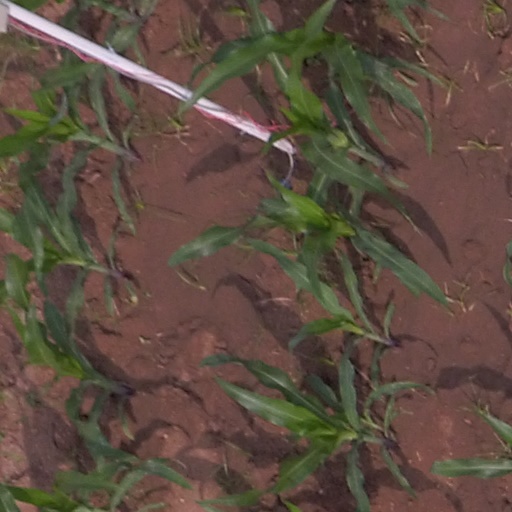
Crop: maize; corn